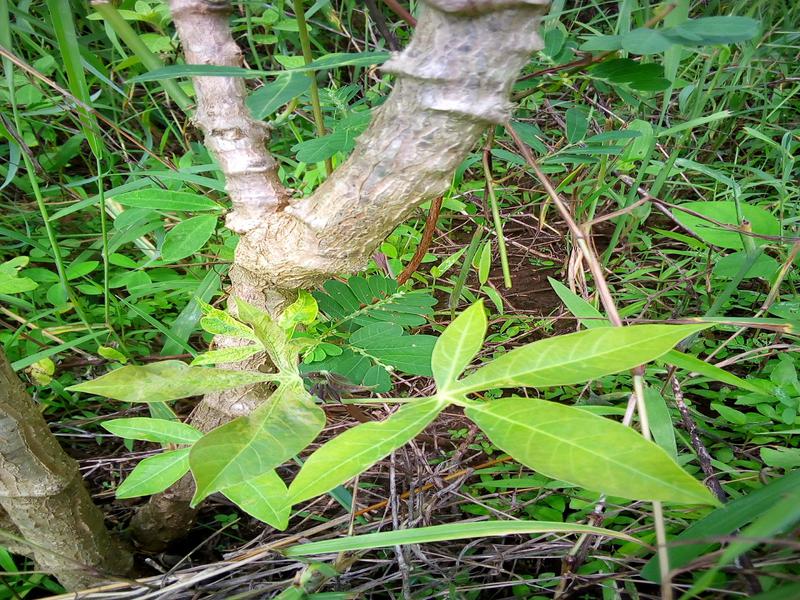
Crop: cassava
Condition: mosaic_disease